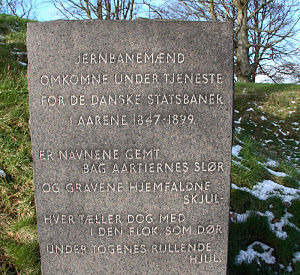
DSB Mindelund
Mindesten i parken
DSB Mindelund, beliggende i Fredericia på Fredericia Vold, Holstens bastion, er en park med mindesmærker over DSB-personale, som er omkommet i etatens tjeneste samt personale som er dræbt under den tyske besættelse, 1940 – 1945.